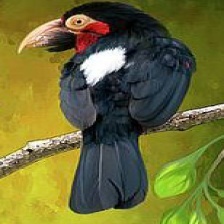
Species: BEARDED BARBET
Scientific name: LYBIUS DUBIUS